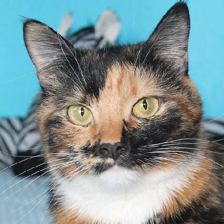
Label: animals